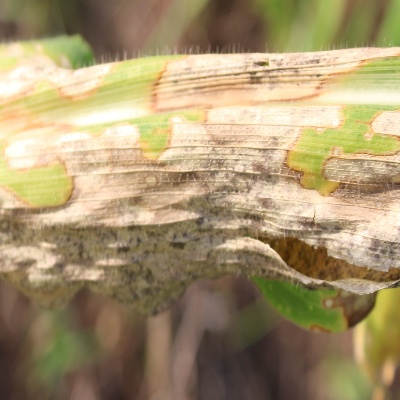
Crop: Maize
Condition: leaf blight